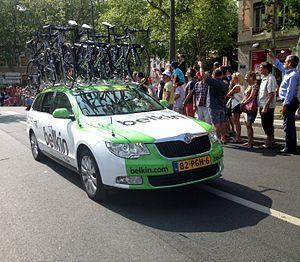
Etape 14 du Tour de France 2013.